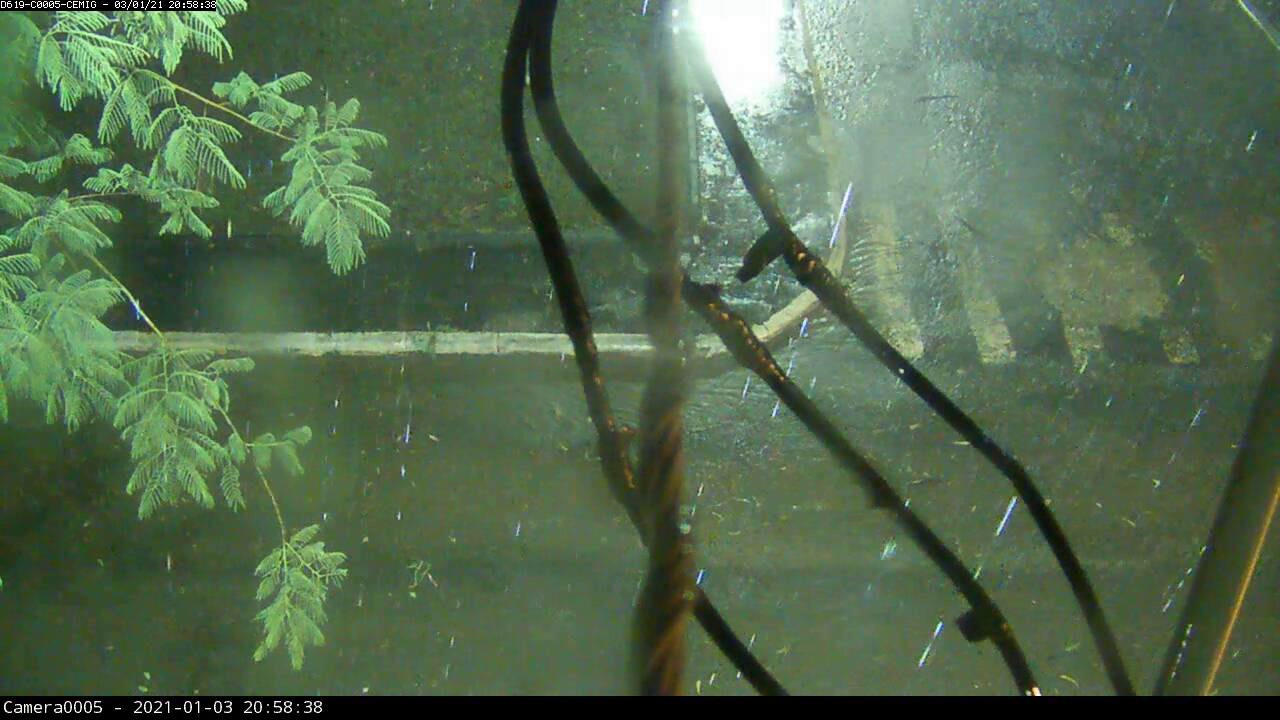
Fire: no
Smoke: no